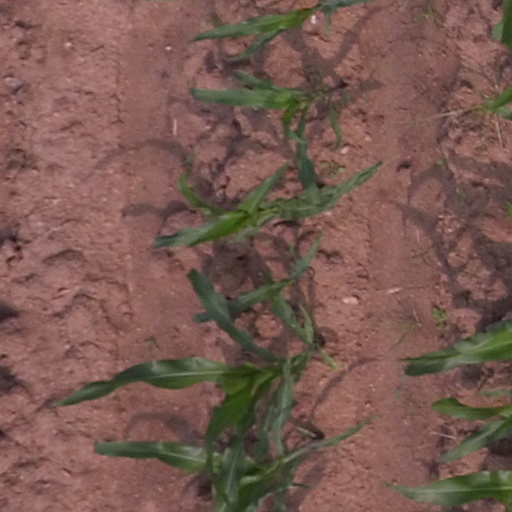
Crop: maize; corn